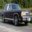
Label: automobile